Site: brandenburg
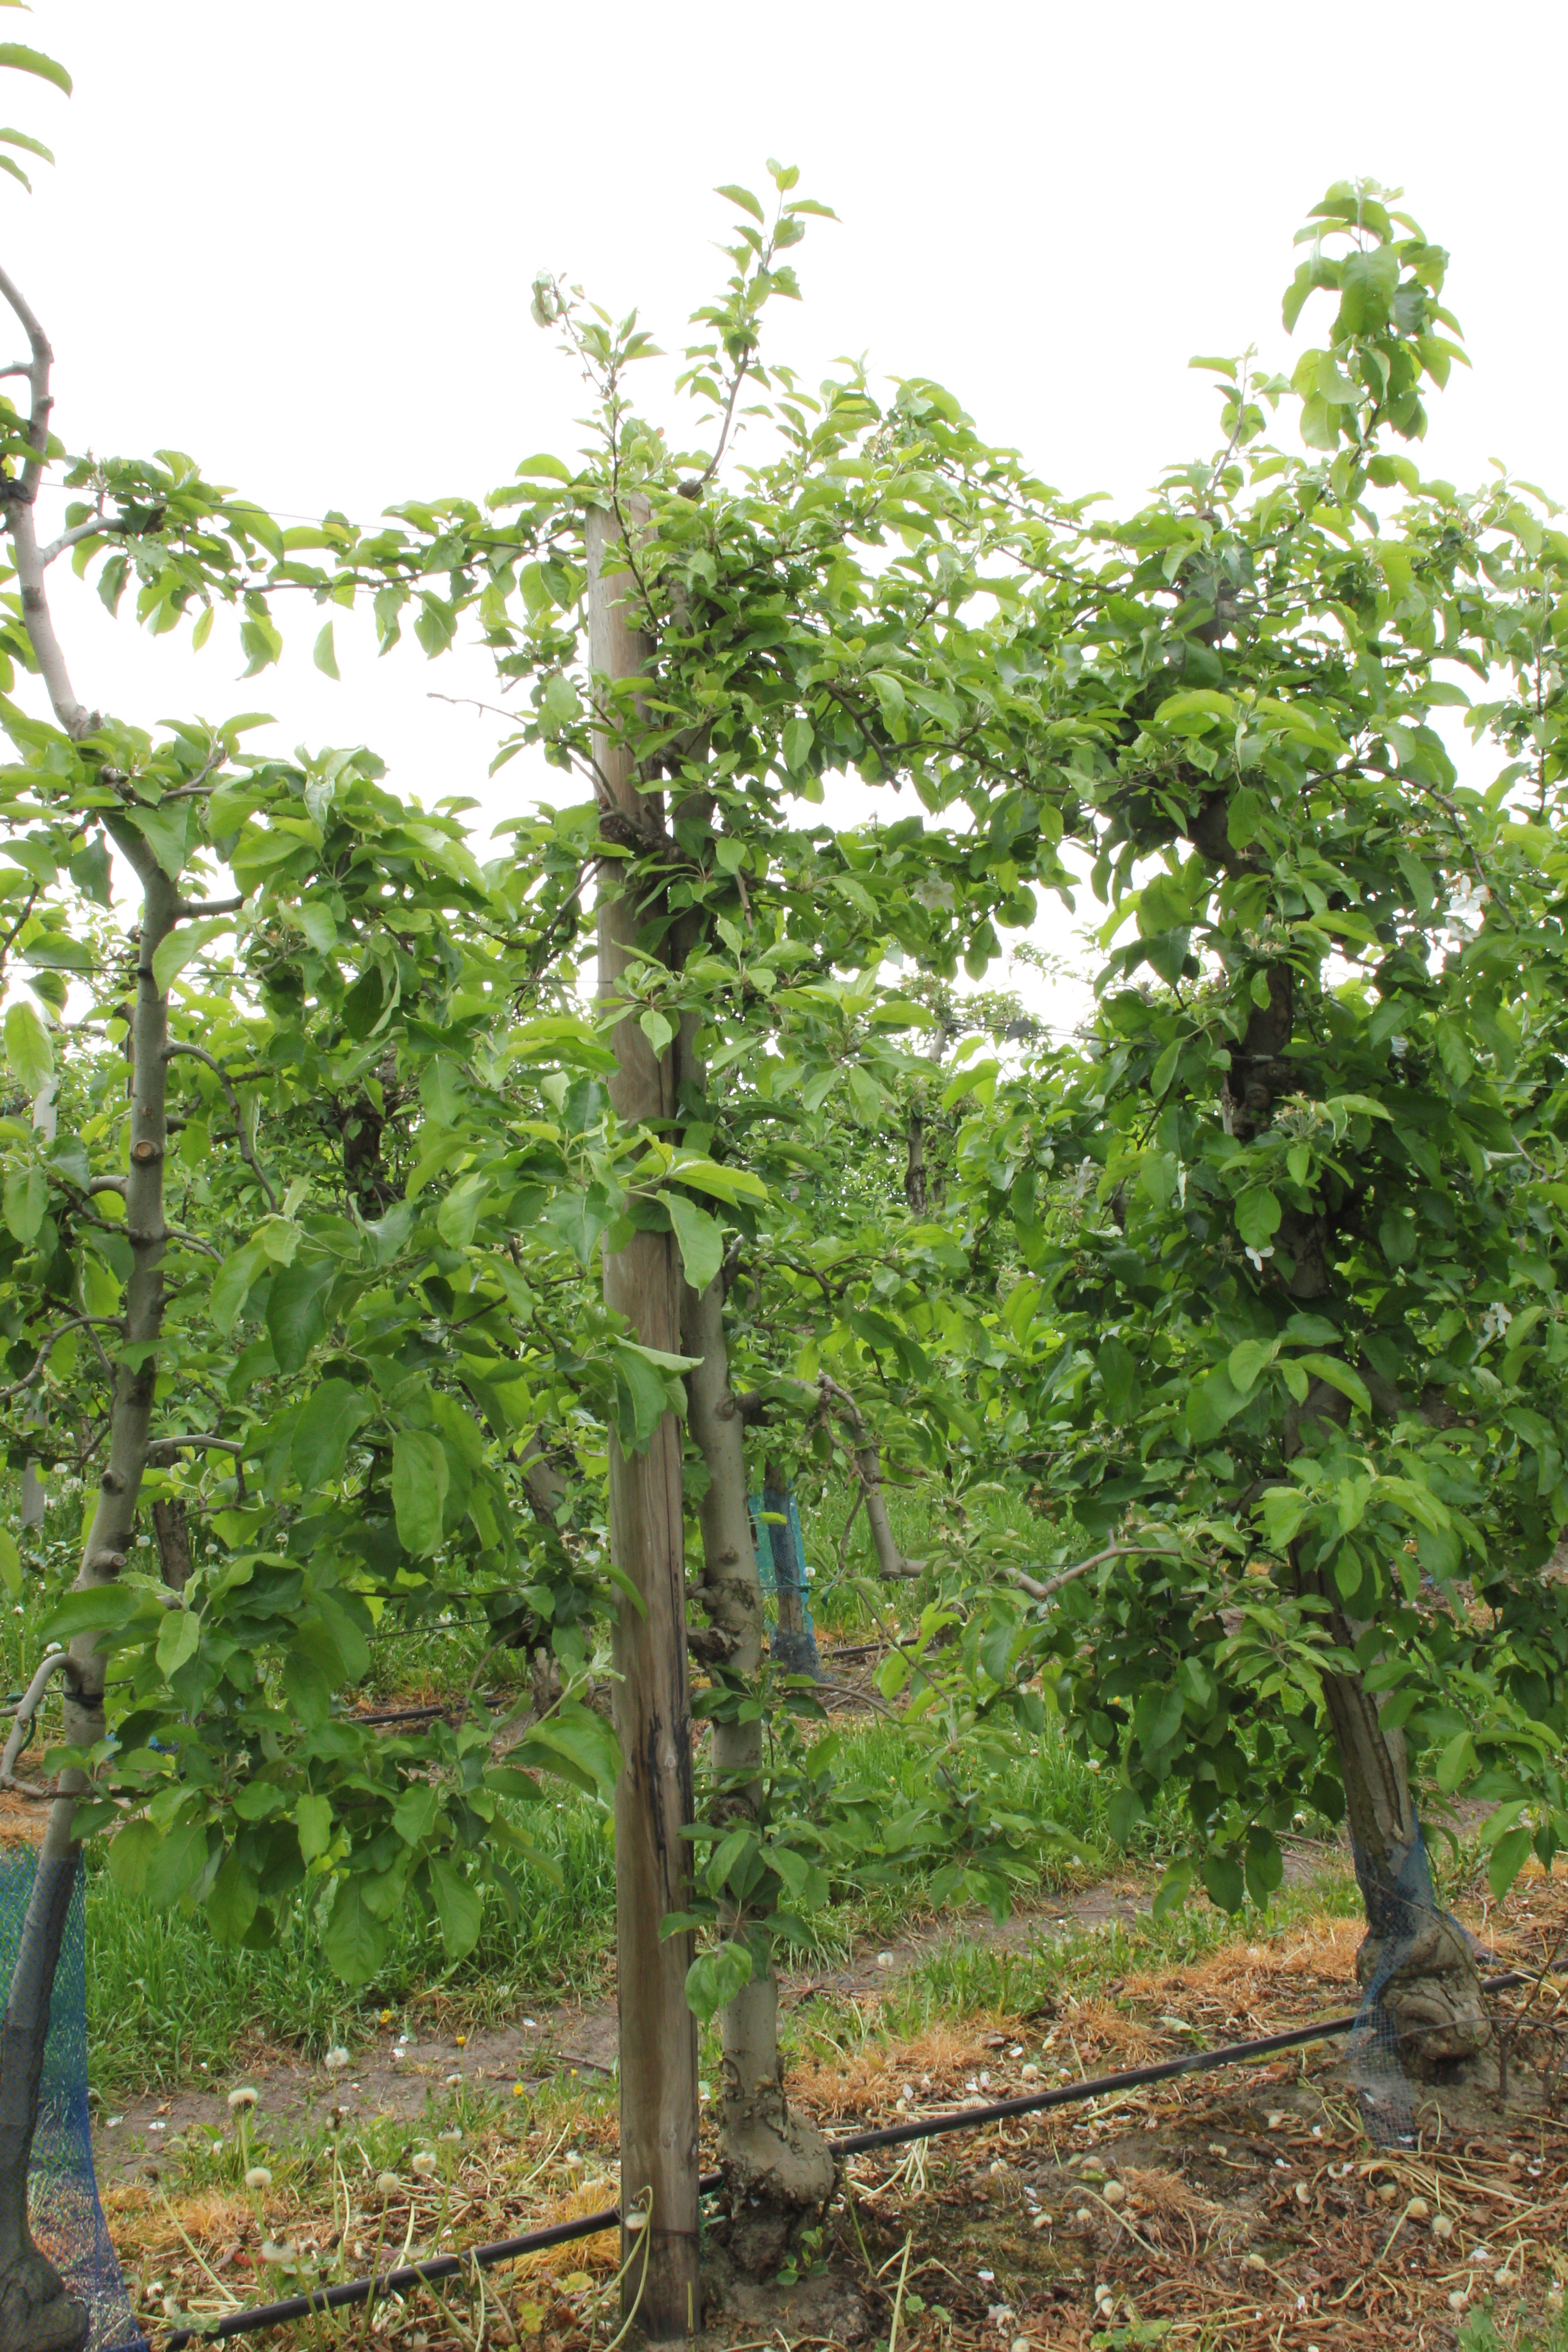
Growth stage (BBCH 67): Flowering